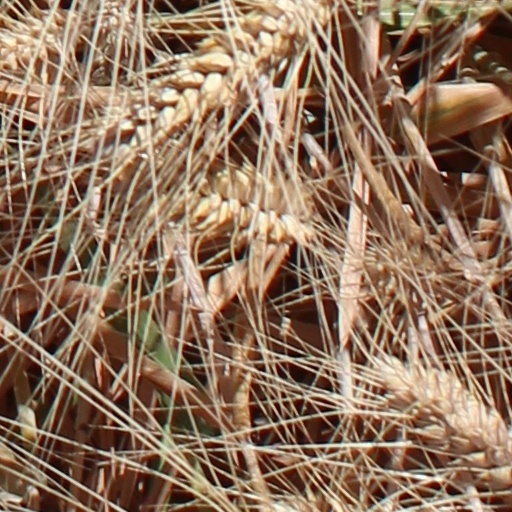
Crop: wheat